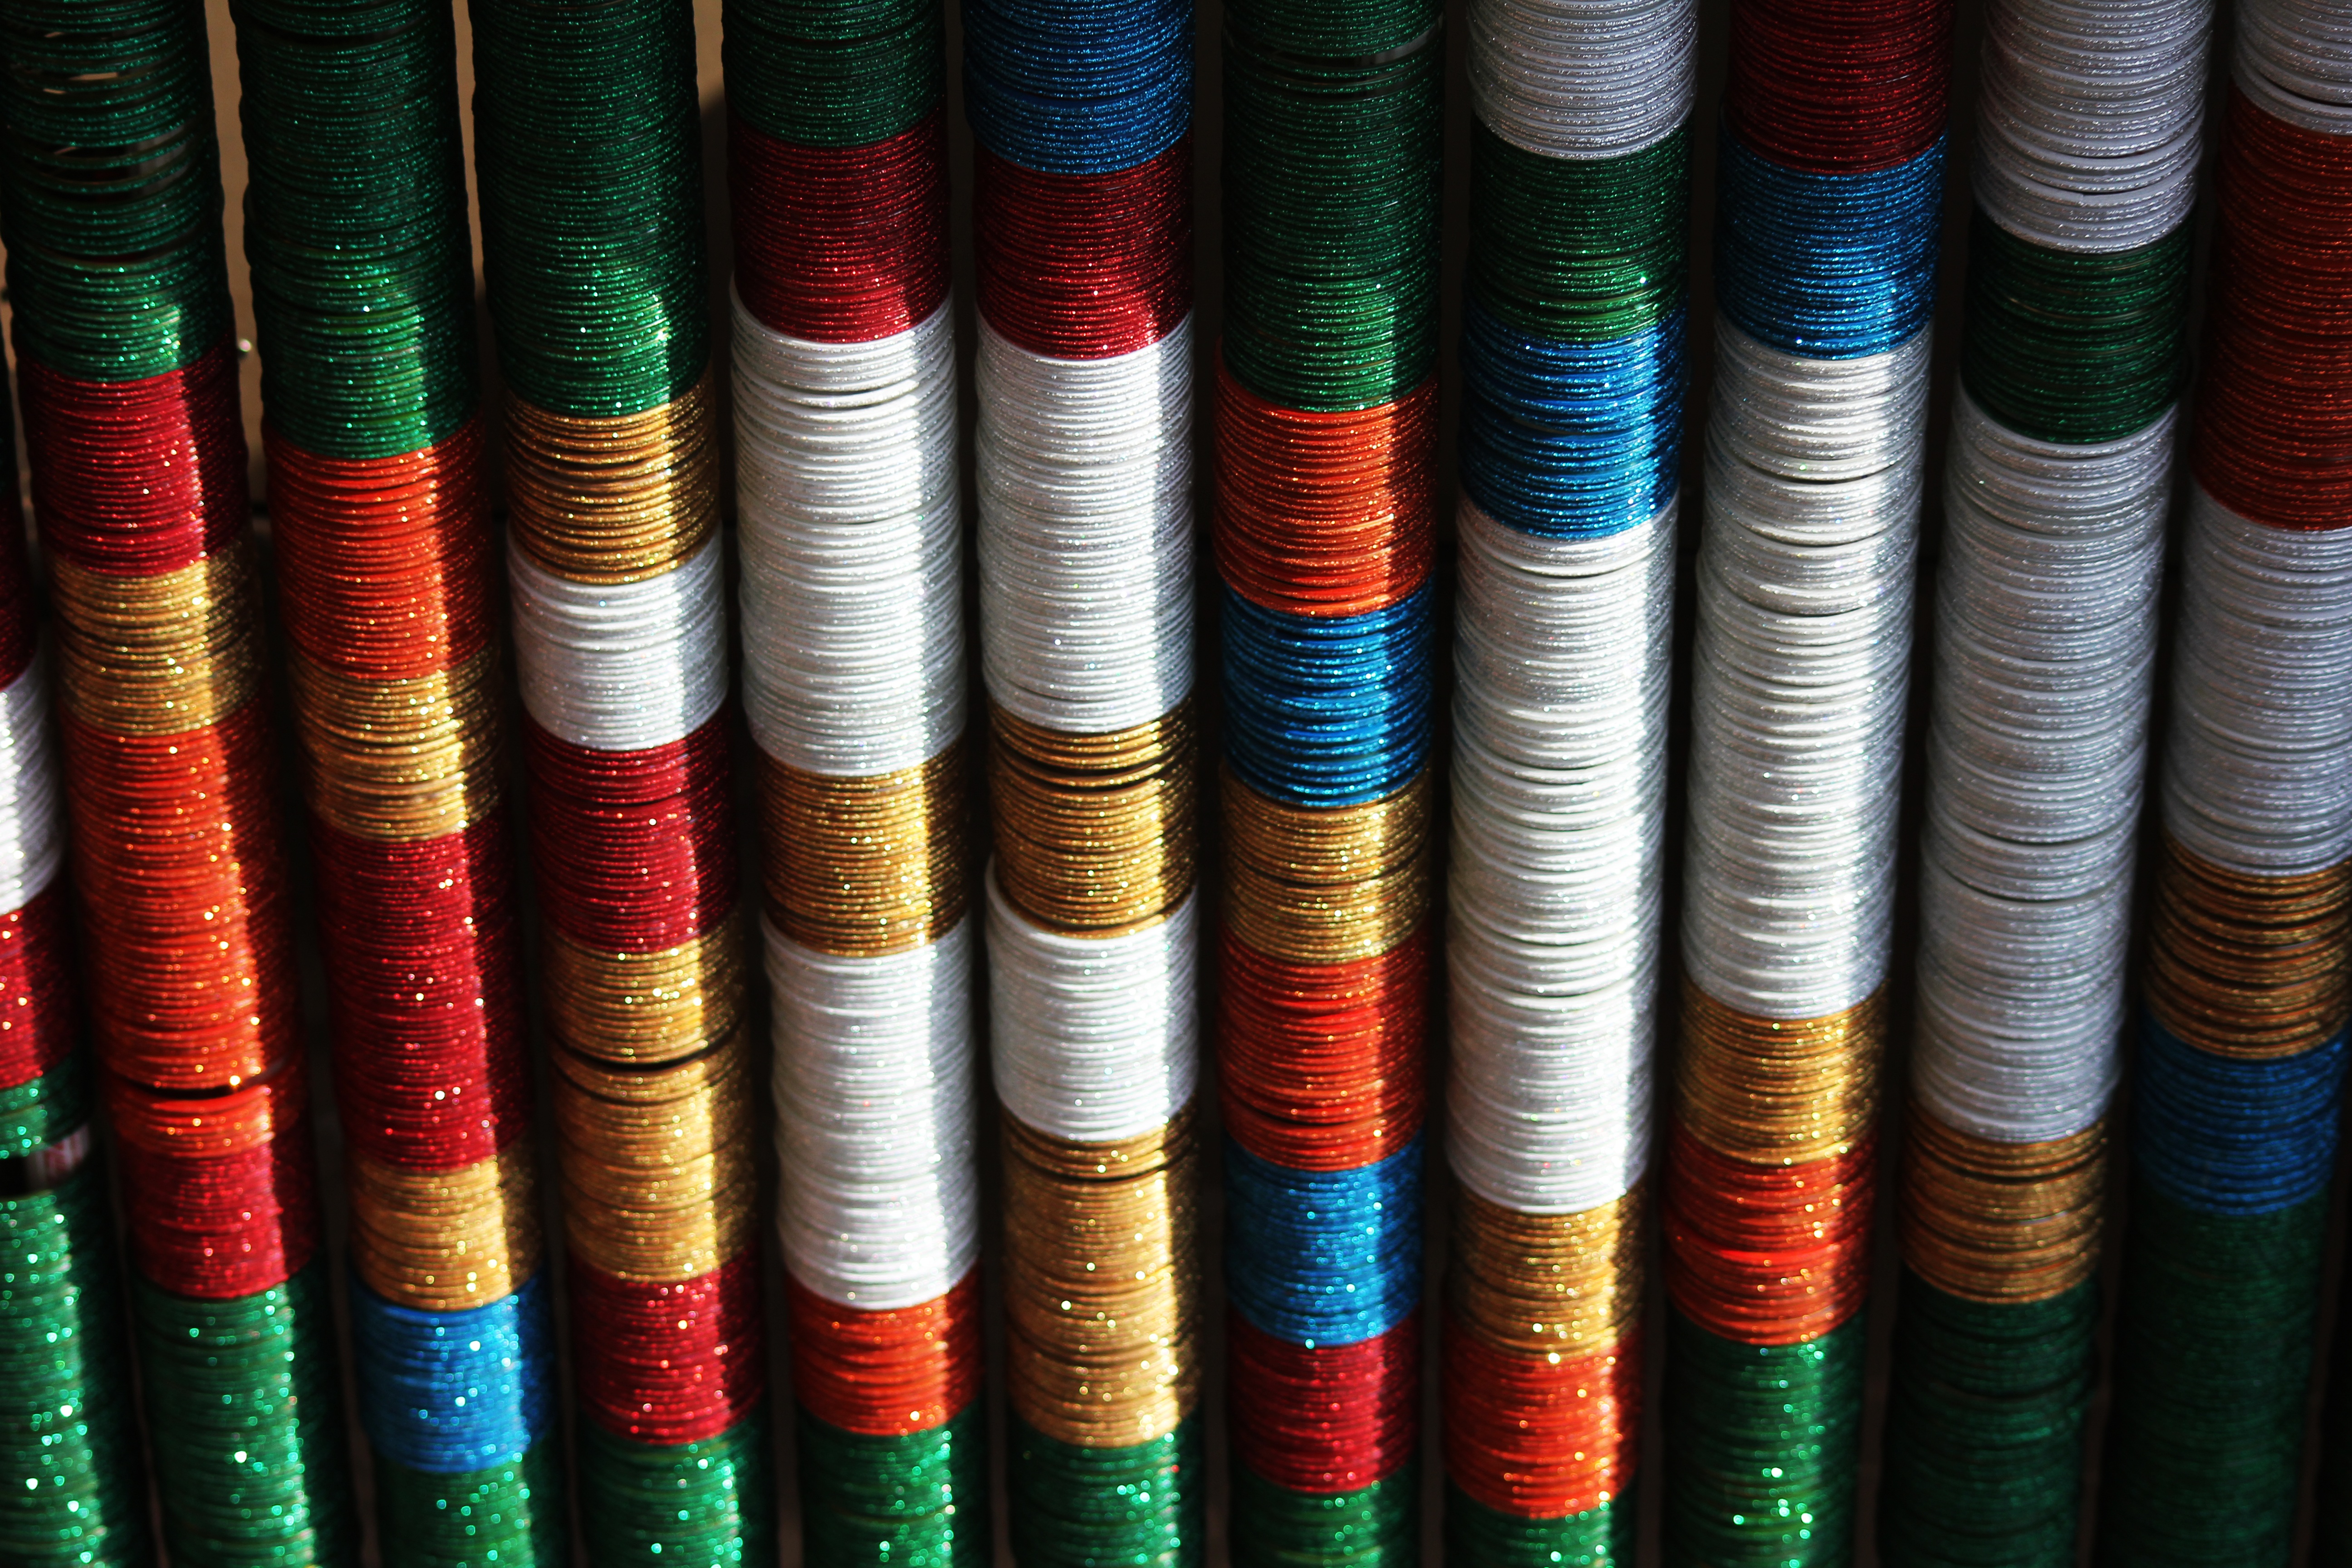
shop, store, green, color, fashion, stack, jewelry, art, bracelets, bangles, cue stick